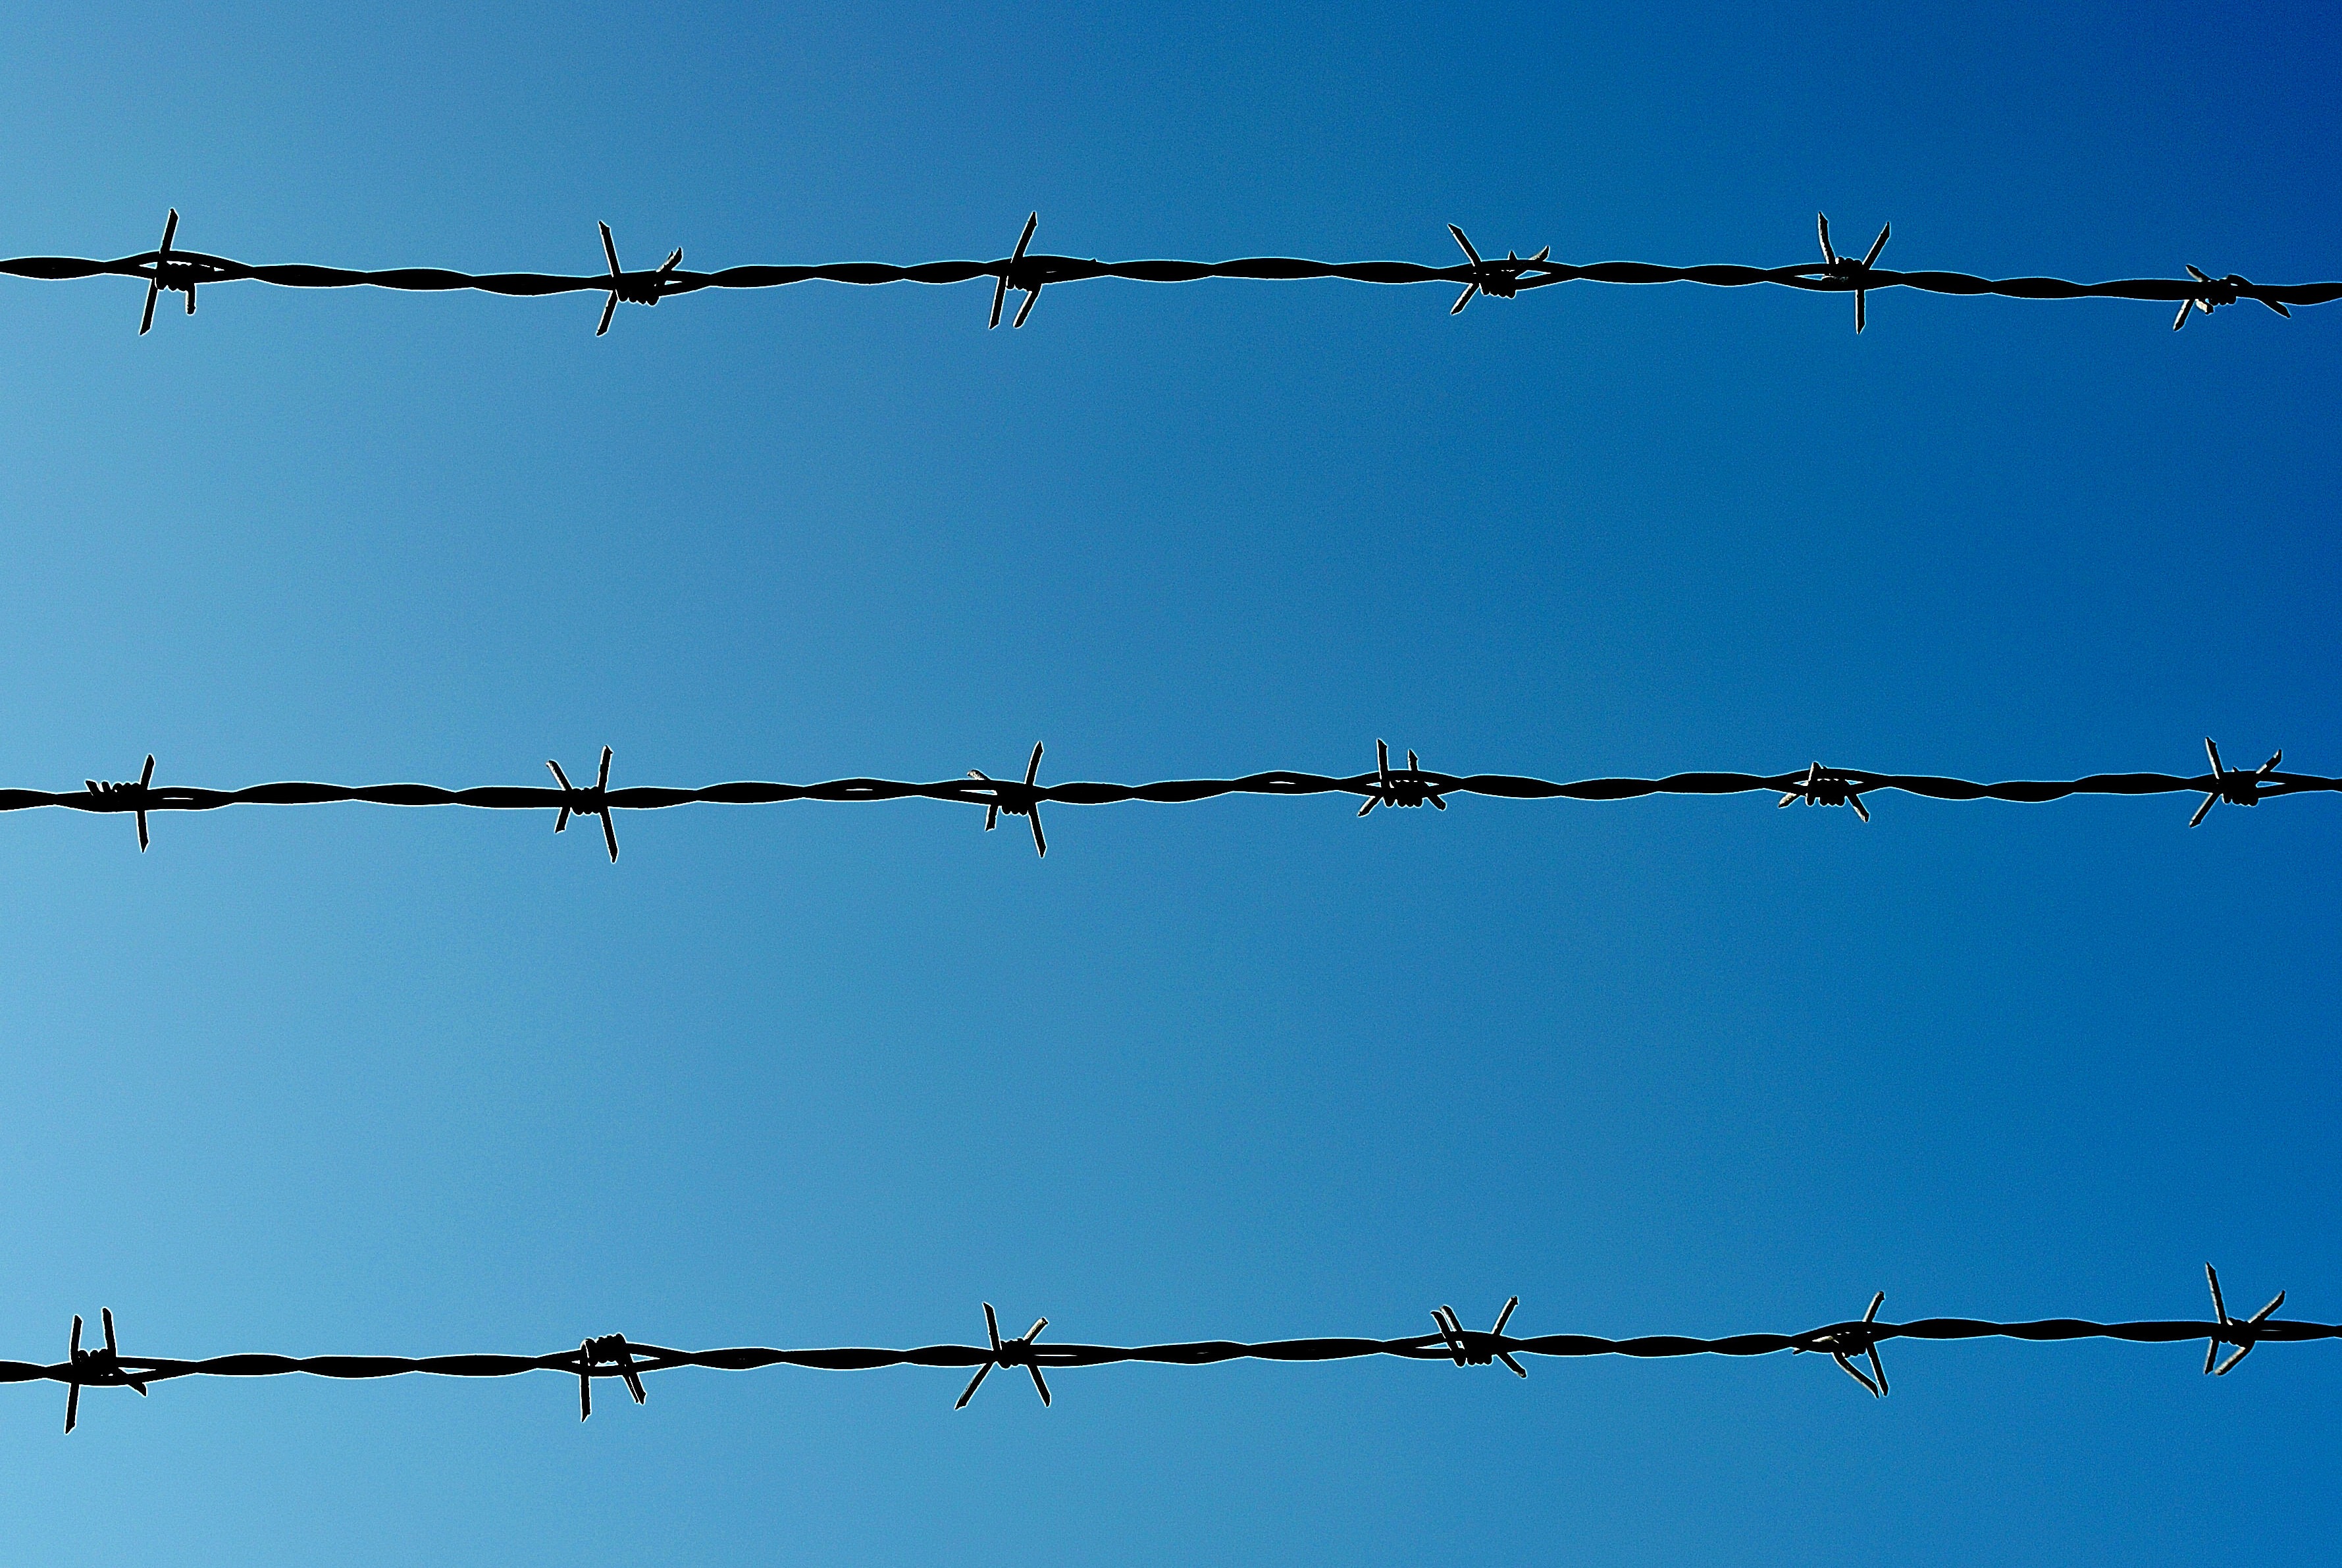
branch, fence, barbed wire, line, twig, net, barrier, border, demarcation, outdoor structure, chain link fencing, wire fencing, home fencing